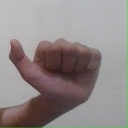
अक्षर: त